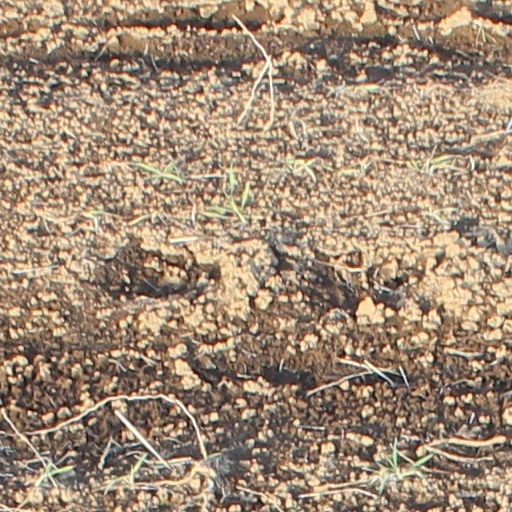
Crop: wheat